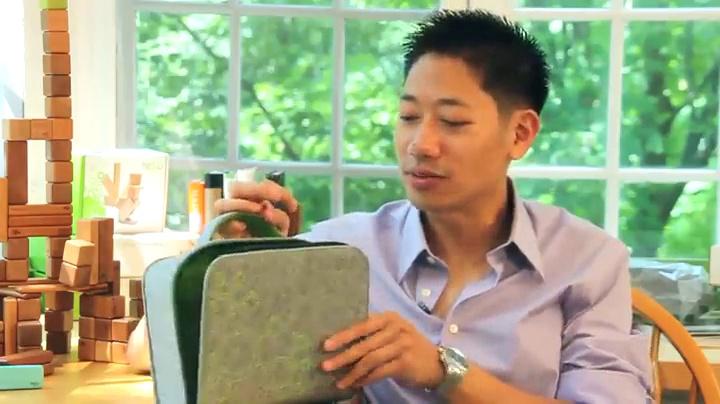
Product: Tegu Travel Tote
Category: Clothing, Shoes & Jewelry | Luggage & Travel Gear | Luggage
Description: With the Travel Tote, your Tegu blocks can travel with you in style.
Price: $13.15
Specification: ProductDimensions:11x3.5x8.5inches|ItemWeight:11.4ounces|ShippingWeight:1.06pounds(Viewshippingratesandpolicies)|DomesticShipping:ItemcanbeshippedwithinU.S.|InternationalShipping:ThisitemcanbeshippedtoselectcountriesoutsideoftheU.S.LearnMore|ShippingAdvisory:Thisitemmustbeshippedseparatelyfromotheritemsinyourorder.Additionalshippingchargeswillnotapply.|ASIN:B00820MS3W|Itemmodelnumber:A-13-014|Manufacturerrecommendedage:12monthsandup